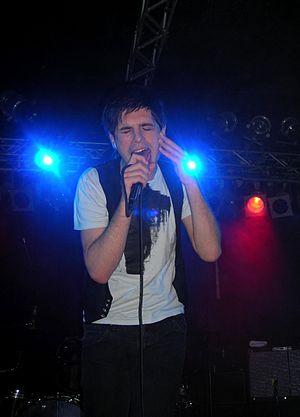
Dan Black né le 16 novembre 1976 à Leeds en Grande-Bretagne est un artiste pop.